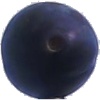
Label: Plum 3